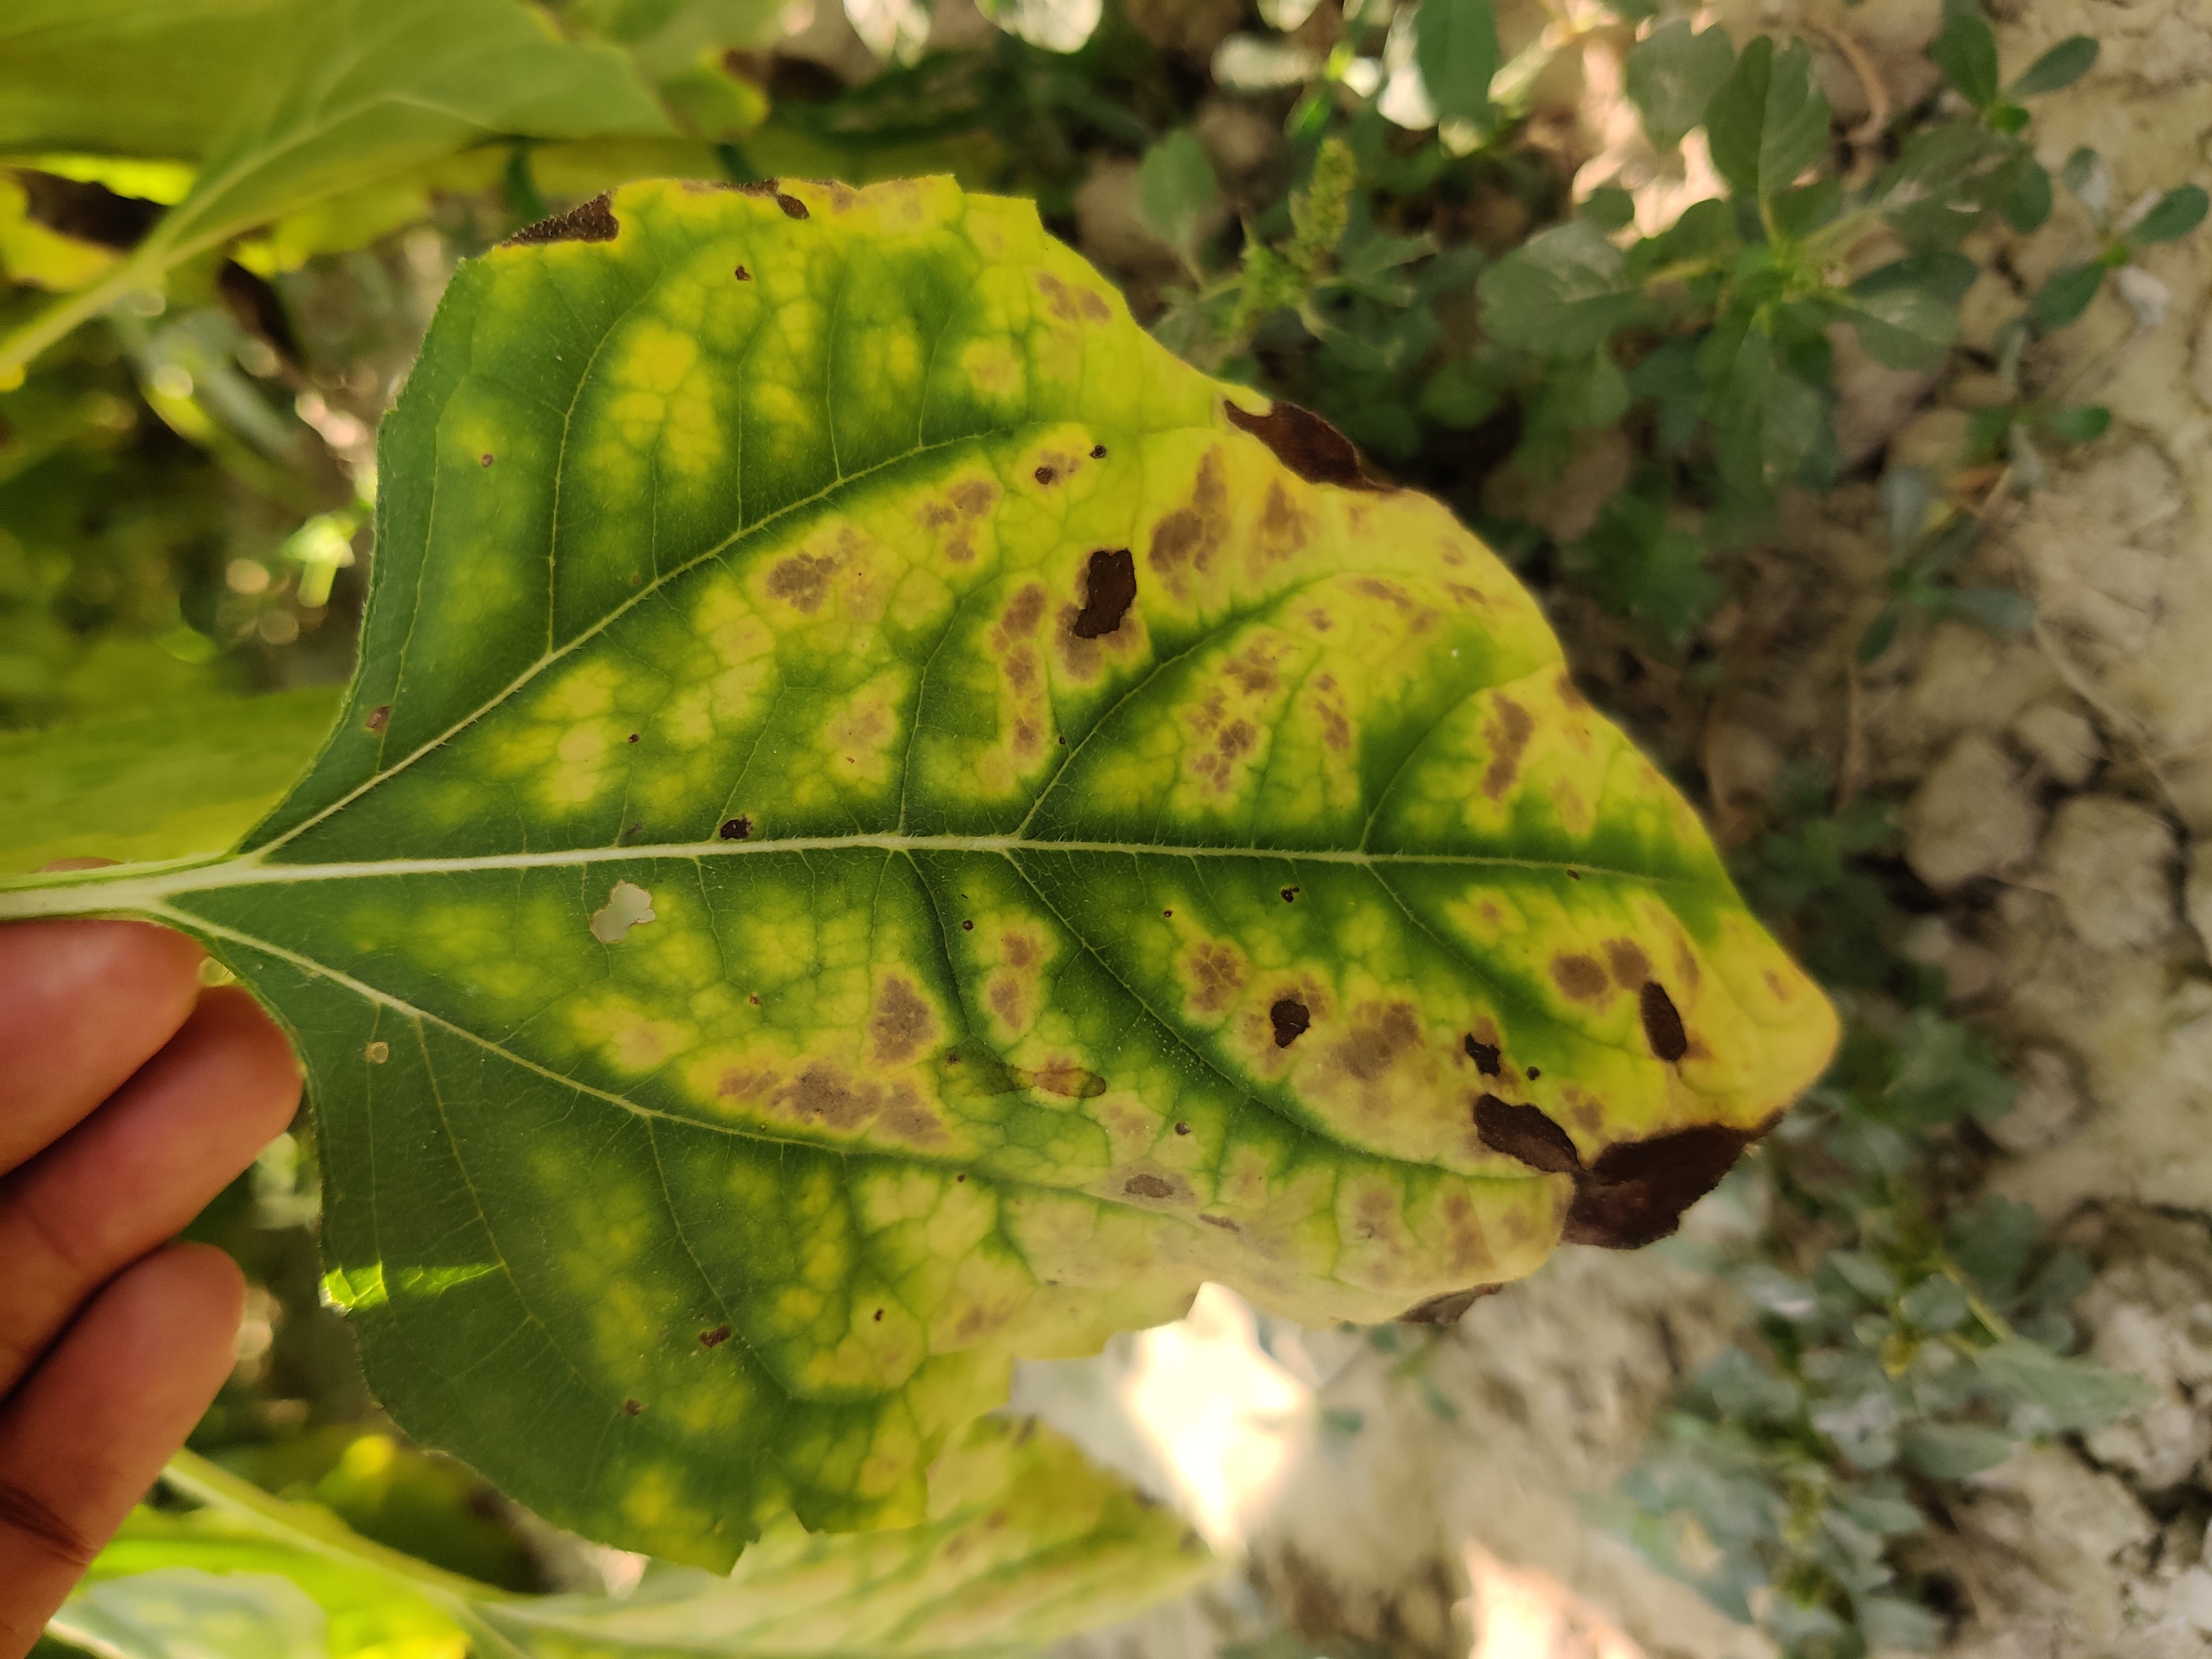
Label: Downy_mildew